St. Albans station (LIRR)

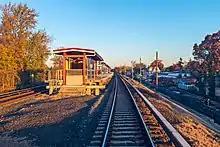
The station as seen from a train.

Service to the station is provided by hourly West Hempstead Branch trains.